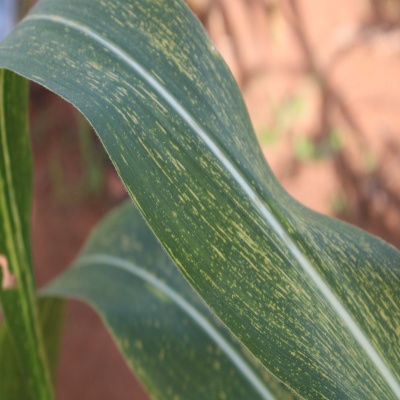
Crop: Maize
Condition: streak virus